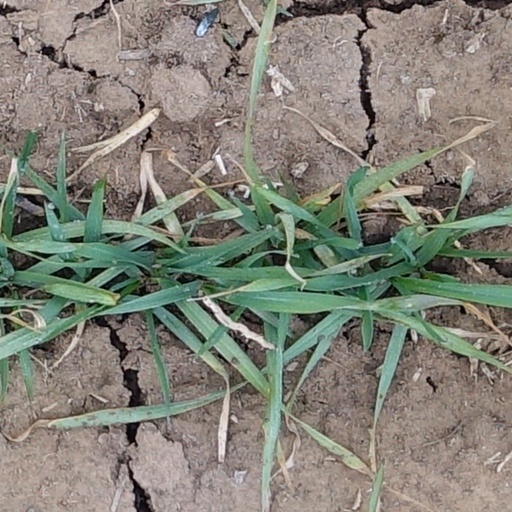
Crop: wheat